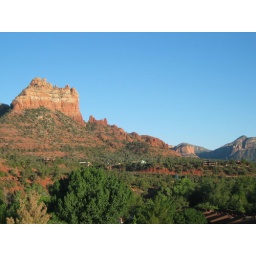
One of the many great views of the amazing red rocks in Sedona, Arizona